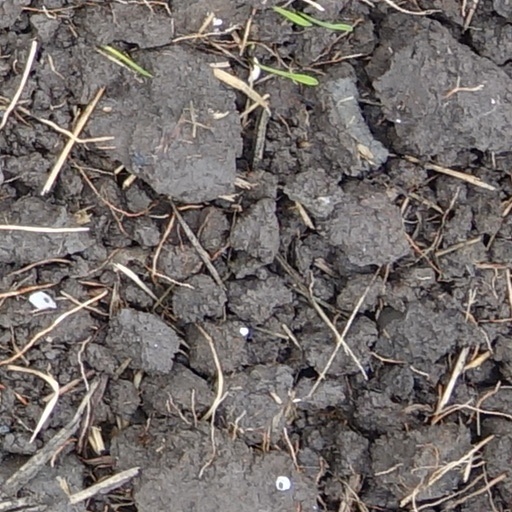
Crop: wheat